Wolfgang Beltracchi

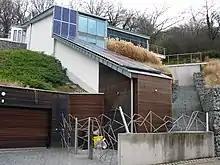
The Beltracchis' erstwhile villa in Freiburg-Herdern.

Wolfgang and Helene Beltracchi were arrested on 27 August 2010 in Freiburg. Their accomplice Otto Schulte-Kellinghaus, who helped place several of the forgeries in the market, was arrested on 1 December 2010.